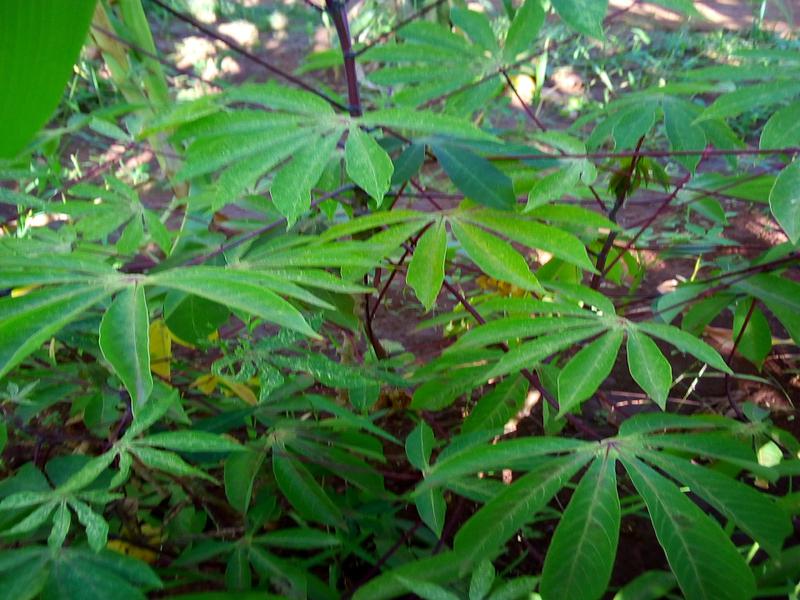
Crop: cassava
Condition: green_mottle